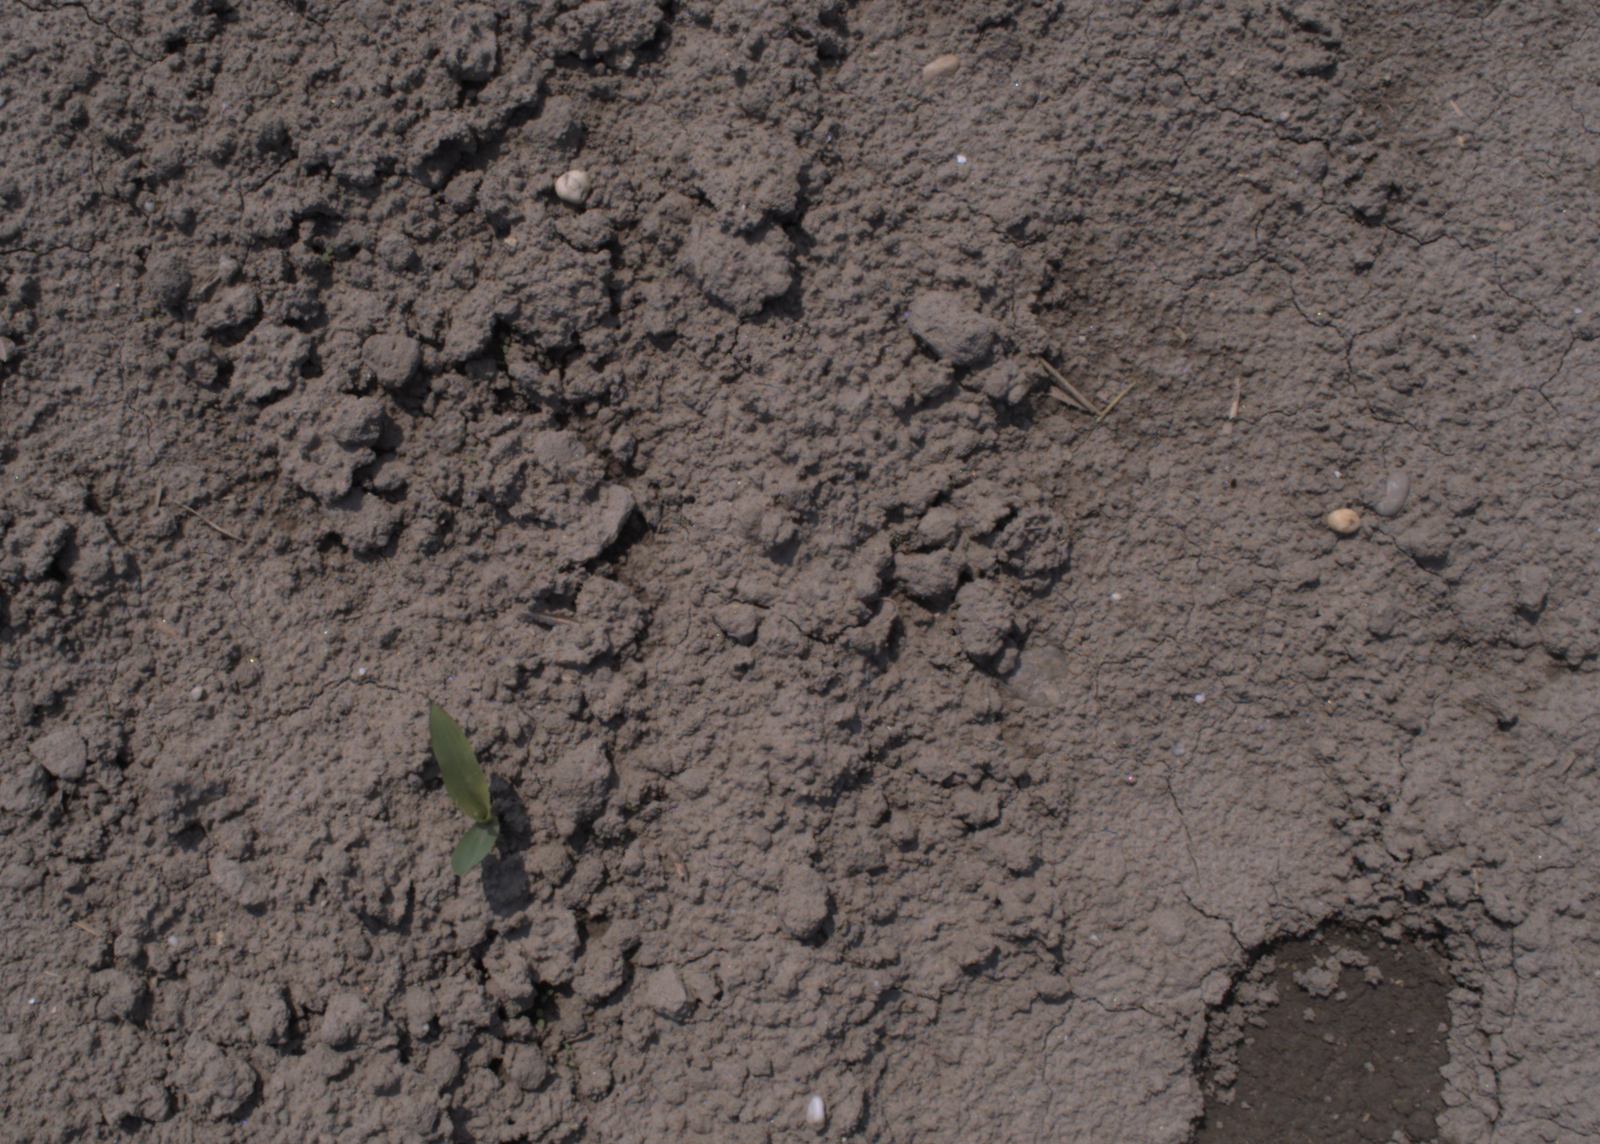
Capture date: 06.08.2020 12:46:19
Weather: sunny
Wind: medium
Seeding date: 21.07.2020
Plant canopy height (mm): 890